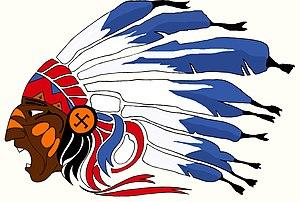
L'escadrille La Fayette est une unité de volontaires américains constituée en 1916 sous commandement français afin de venir en aide à la France lors de la Première Guerre mondiale. Elle fut nommée en mémoire du marquis de La Fayette, héros français de la guerre d'indépendance des États-Unis. Ces volontaires américains, étrangers donc, étaient immatriculés à la Légion étrangère. Les couleurs de la Légion, le vert et le rouge, apparaissent dans l'insigne de l'escadrille.
Norman Prince, né le 31 août 1887 et mort le 15 octobre 1916, fut l'un des principaux fondateurs de l'Escadrille La Fayette.